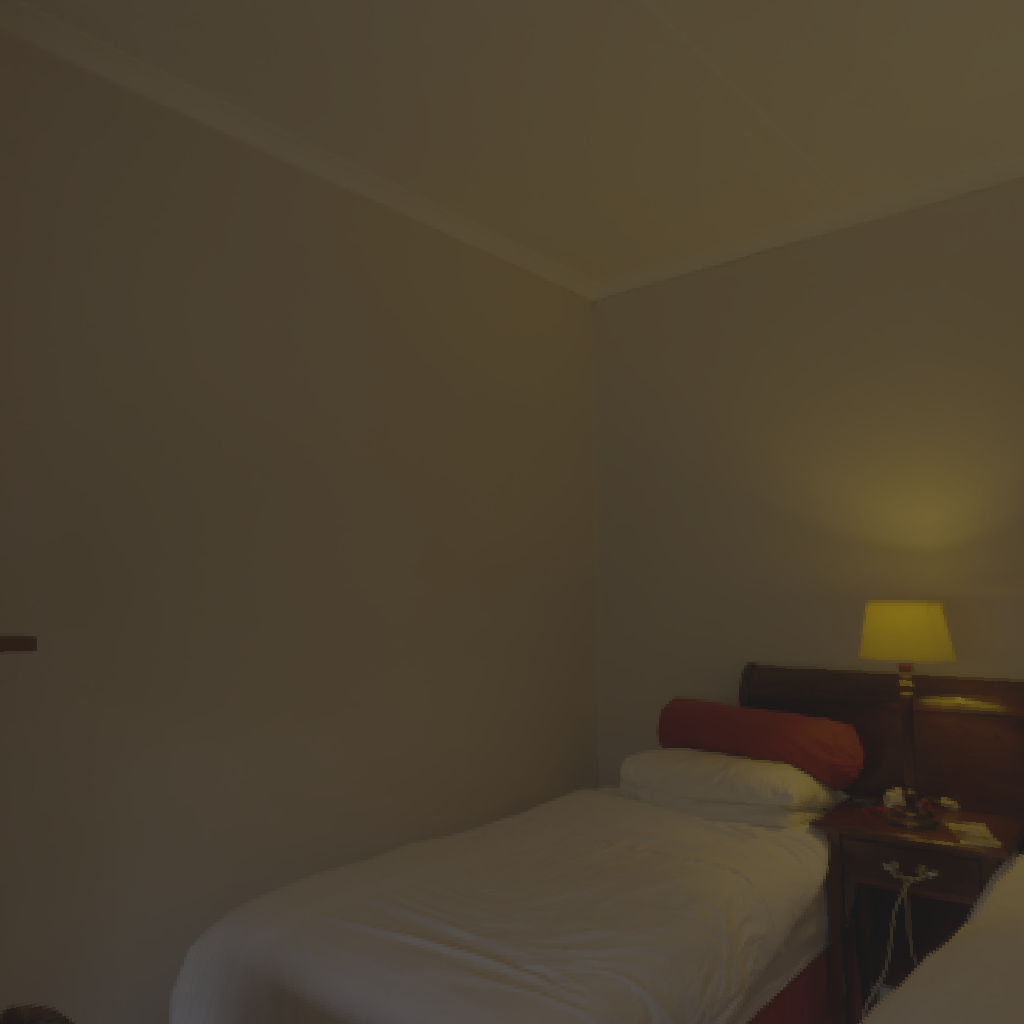
scene-linear HDR photo, Lythwood Room, indoor, with visible sun, couch, bed, lamp, window, mantel, urban, midday, overcast, low contrast, natural light, artificial light, high dynamic range, physically based lighting